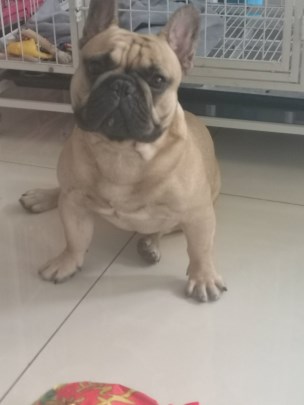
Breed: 1121-n000002-French_bulldog